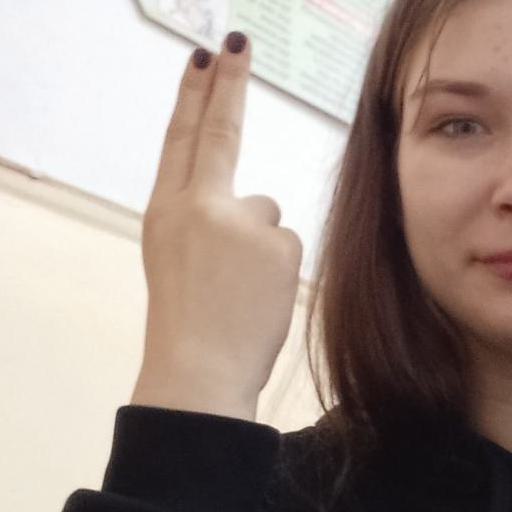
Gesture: two_up_inverted